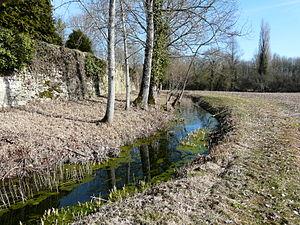
La Julie au pied du château de la Tour-Blanche, Dordogne, France. Vue prise en direction de l'amont. Elle marque la limite entre les communes de La Tour-Blanche à gauche et Cercles, à droite.
La Tour-Blanche est une ancienne commune française située dans le département de la Dordogne, en région Nouvelle-Aquitaine.
La Julie est un ruisseau français du département de la Dordogne, affluent de l’Euche et sous-affluent de la Dordogne par la Dronne et l'Isle.